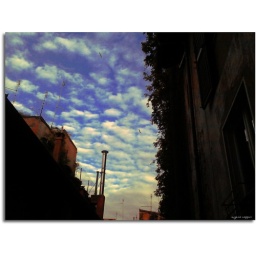
A dark alley and sky of Rome by my mobile phone